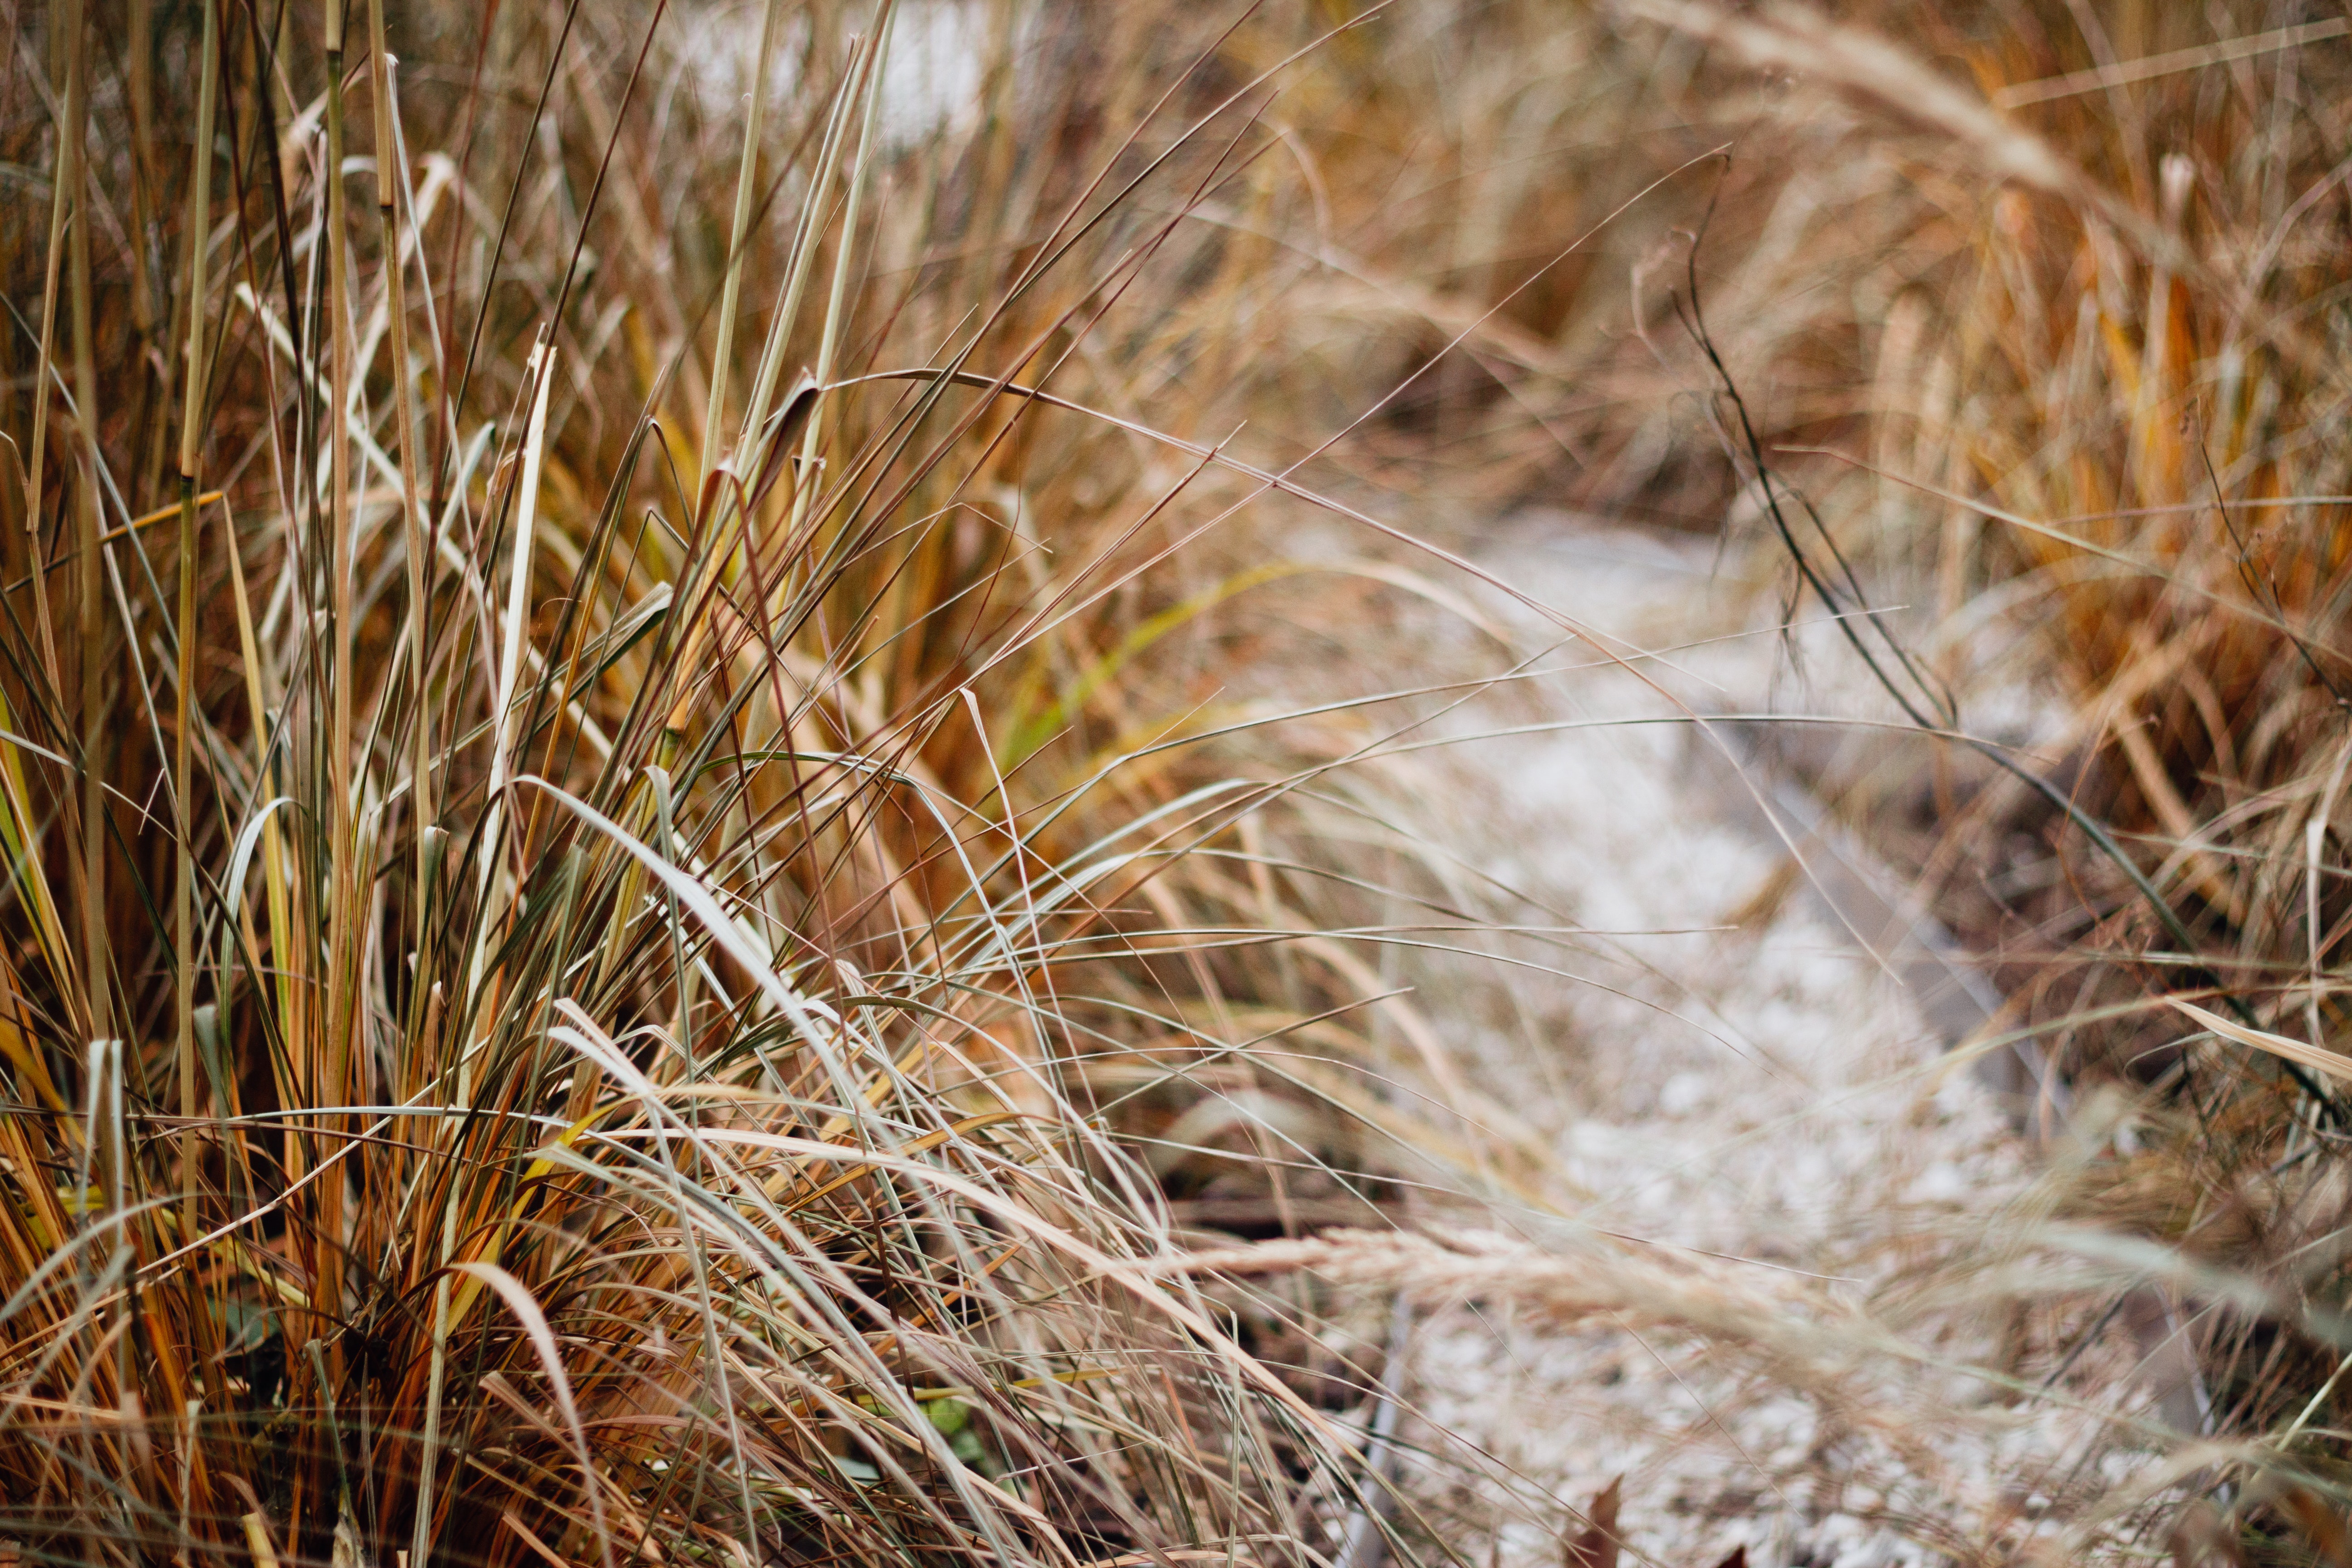
grass, grass family, plant, straw, wildlife, photography, poales, phragmites, prairie